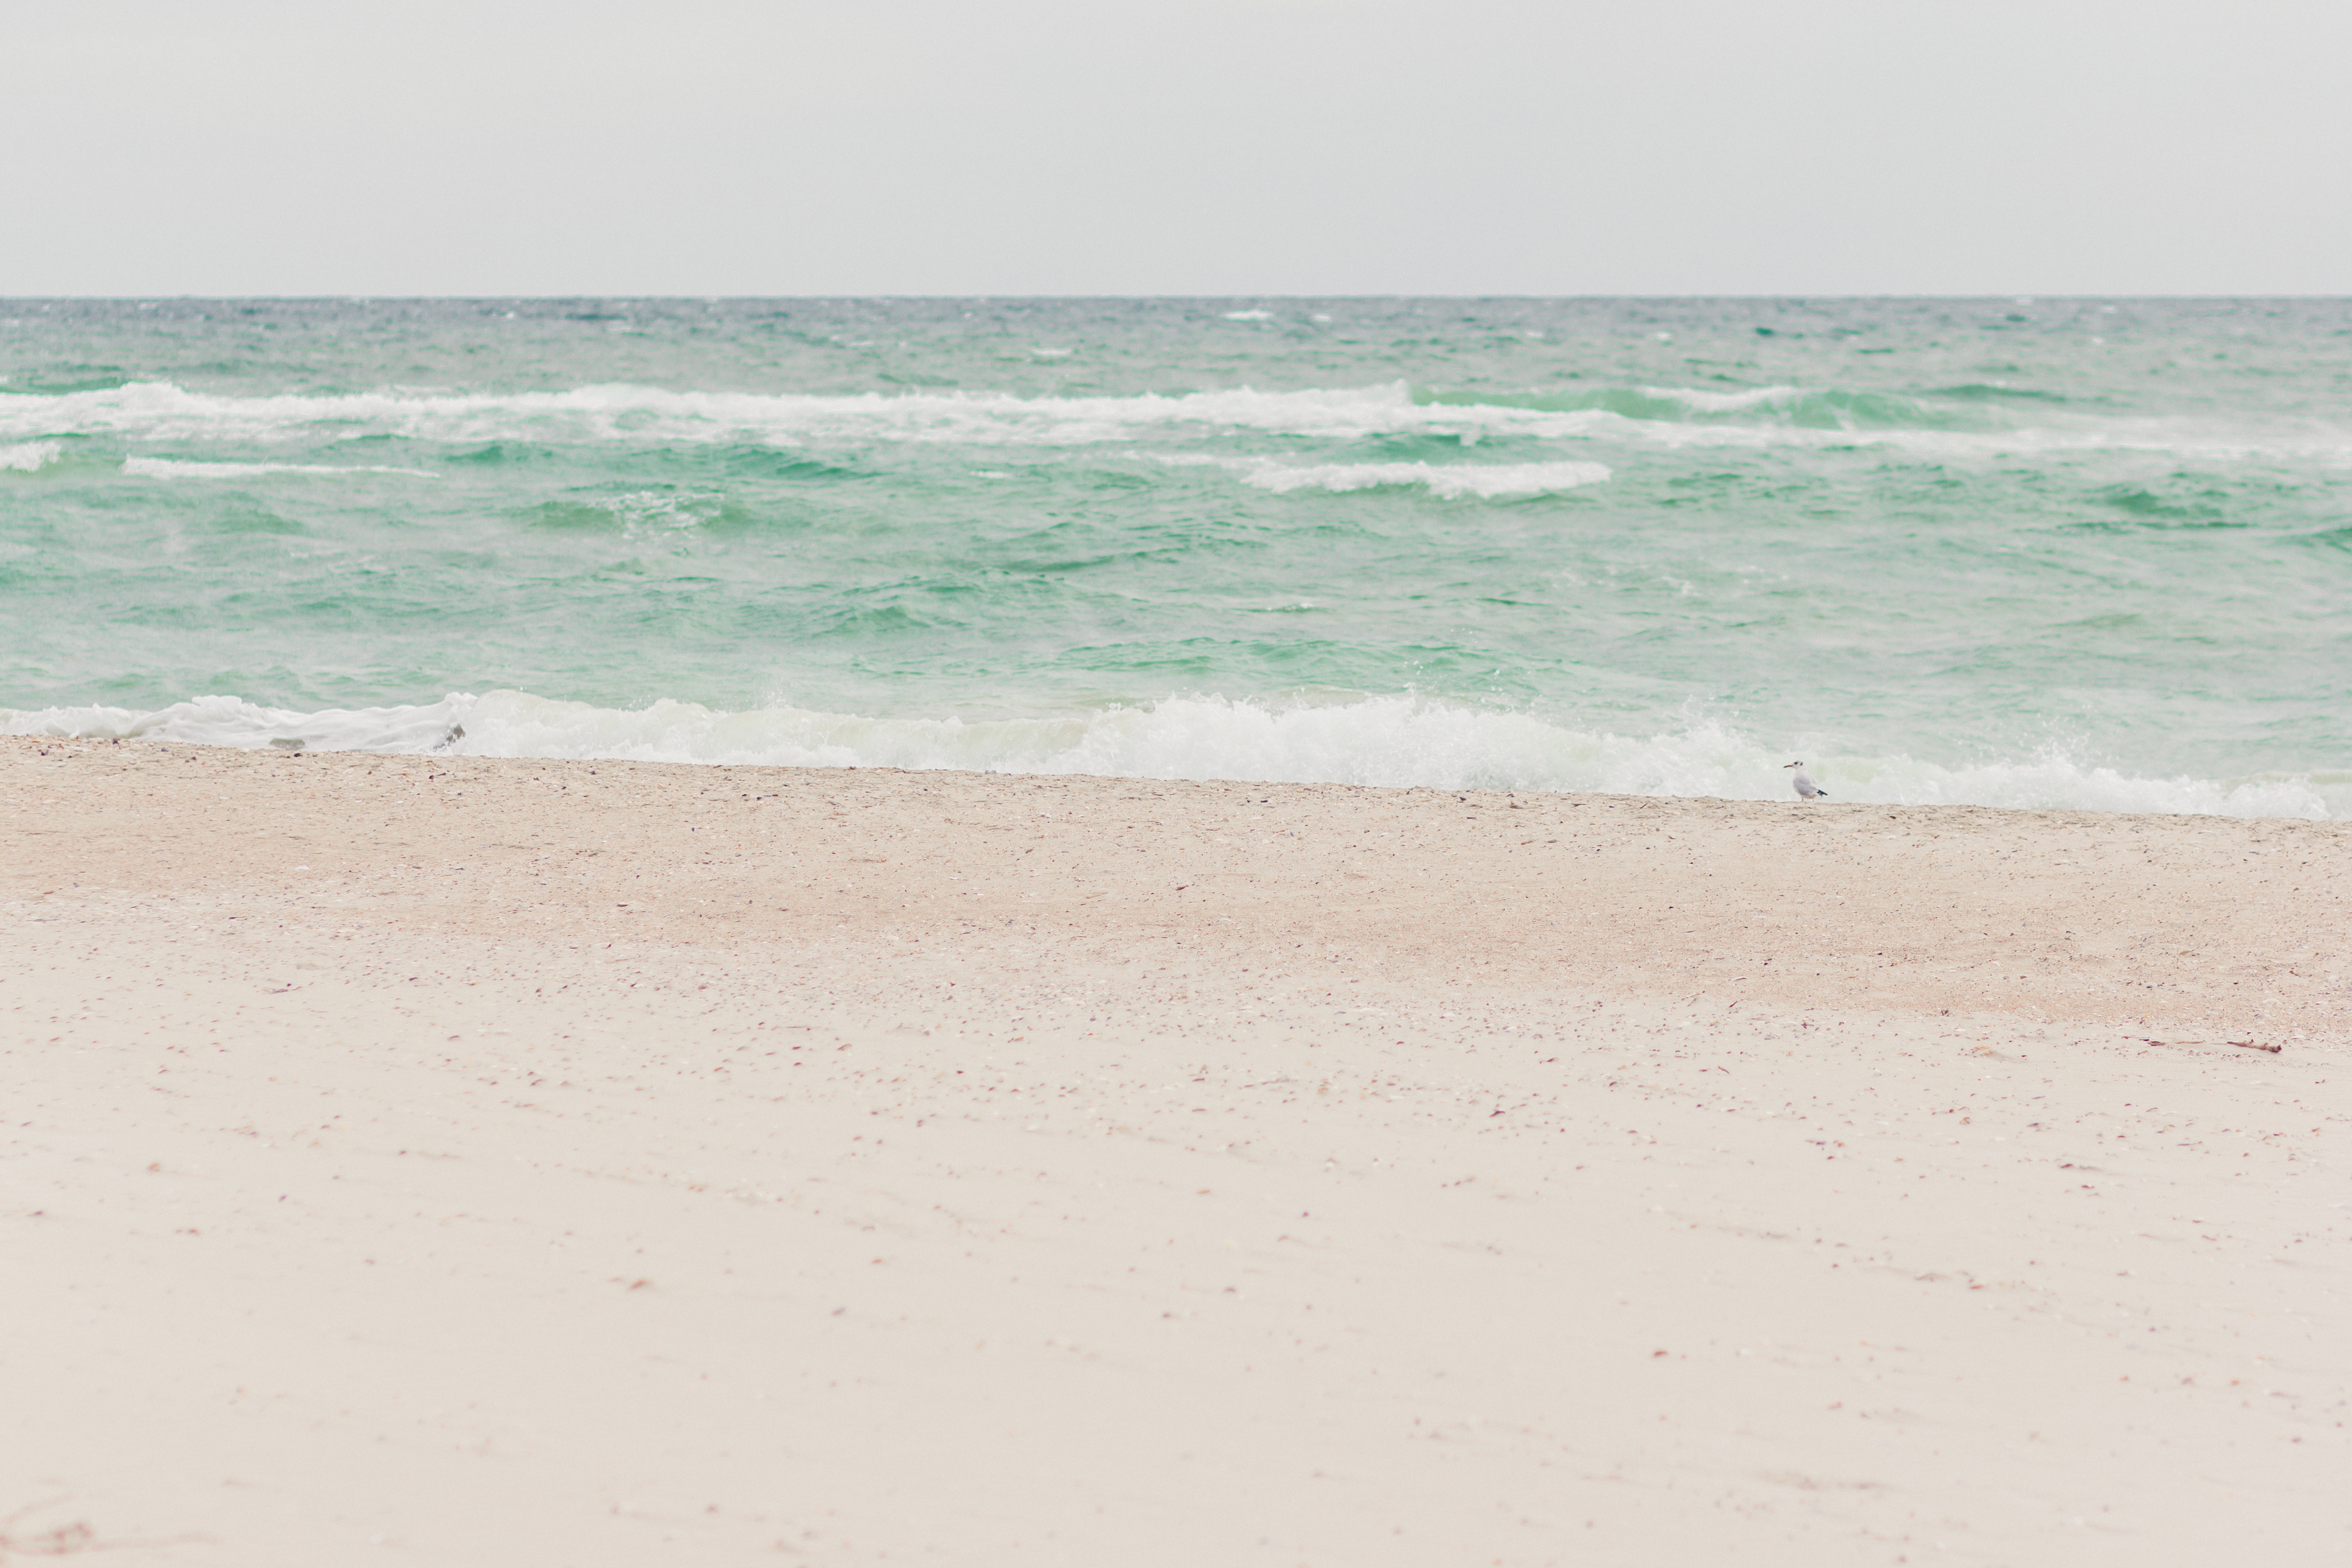
beach, sea, coast, sand, ocean, horizon, shore, wave, material, body of water, wind wave